Crucifixion (Corpus Hypercubus)

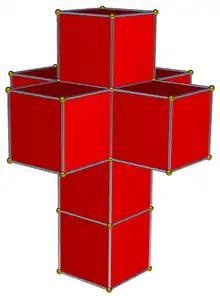
A net of a hypercube (tesseract)

The most striking change Dalí makes from nearly every other crucifixion painting concerns the cross, which he transforms into an unfolded net of a tesseract (also known as a hypercube). The unfolding of a tesseract into eight cubes is analogous to unfolding the sides of a cube into six squares. The use of a hypercube for the cross has been interpreted as a geometric symbol for the transcendental nature of God. Just as the concept of God exists in a space that is incomprehensible to humans, the hypercube exists in four spatial dimensions, which is equally inaccessible to the mind. The net of the hypercube is a three-dimensional representation of it, similar to how Christ is a human form of God that is more relatable to people.